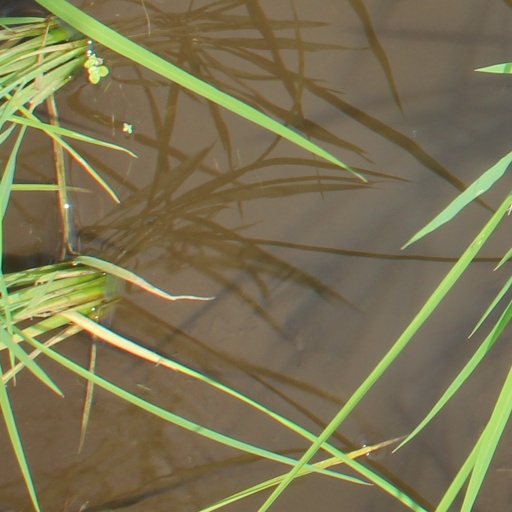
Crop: rice